Zenon Caravella

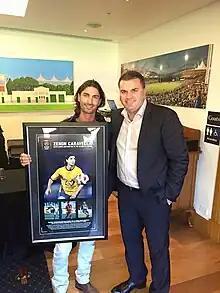
Zenon Caravella with Ange Postecoglou

In May, 2016, Zenon Caravella was honoured by the FFA at the A-League Grand Final in front of 50,000 fans for his "Outstanding Contribution to the A-League", an accolade only a handful of players are presented with each year.